Thanksgiving

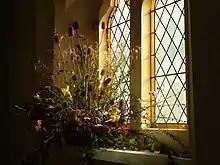
Harvest Festival flowers at a church in Shrewsbury, England

Thanksgiving, occurring on the second Monday in October, is an annual Canadian holiday to give thanks at the close of the harvest season. Although the original act of Parliament references God and the holiday is celebrated in churches, the holiday is mostly celebrated in a secular manner. Thanksgiving is a statutory holiday in all provinces in Canada, except for New Brunswick and Nova Scotia. While businesses may remain open in these provinces, the holiday is nonetheless recognized and celebrated regardless of its status.